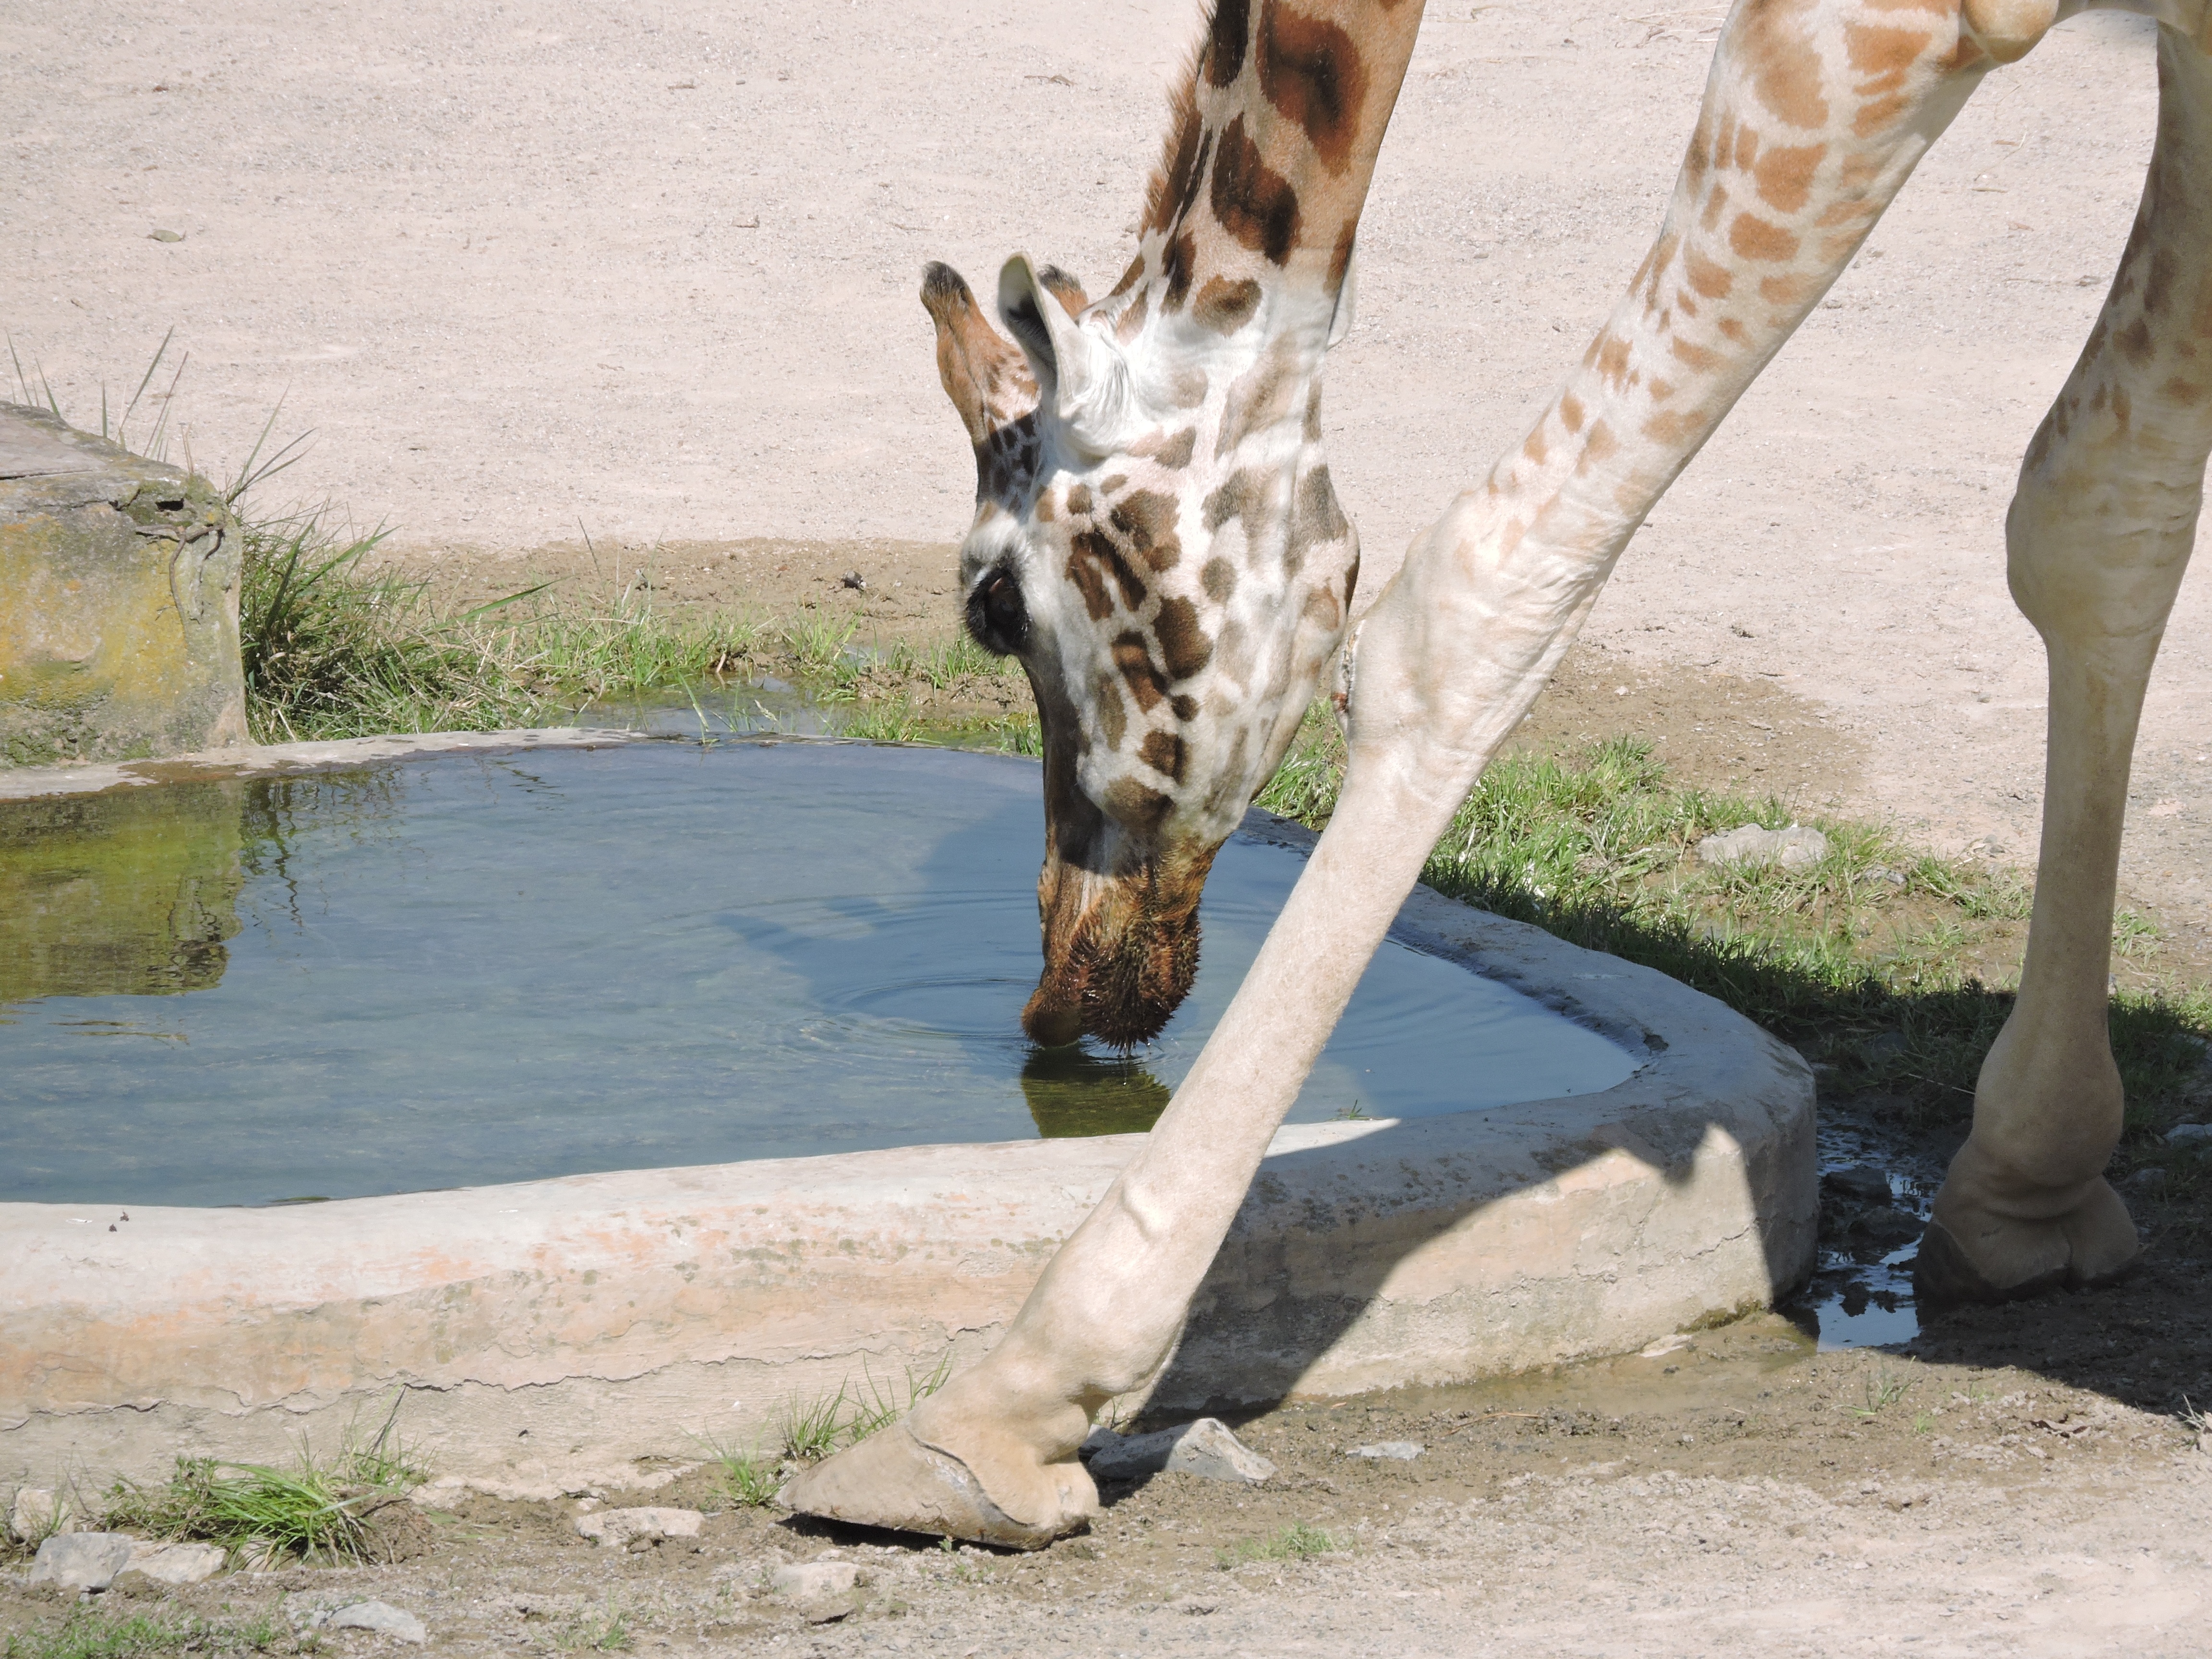
water, wildlife, zoo, mammal, fauna, giraffe, giraffidae, the prague zoo